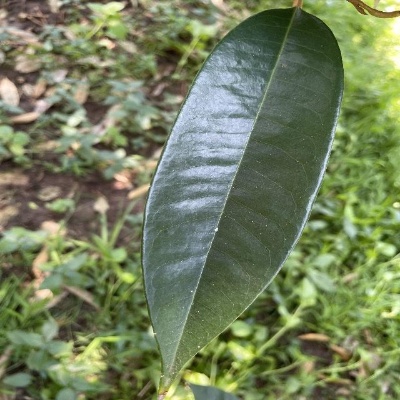
Label: Leaf_Healthy